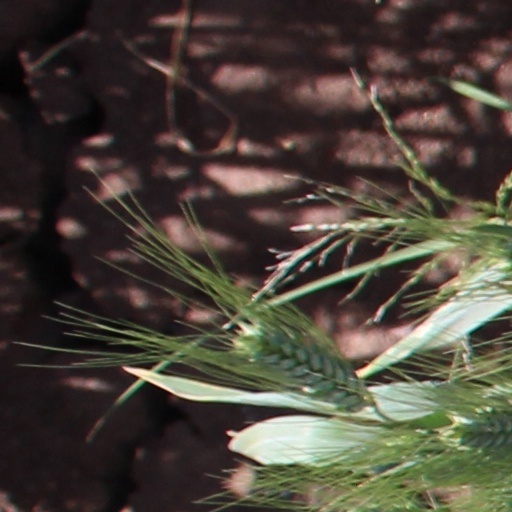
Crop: wheat